Mariama Signaté

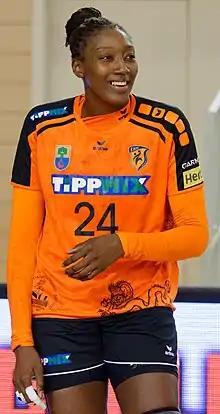
Nov. 18, 2017

Mariama Camara Signaté (born 22 July 1985 in Dakar, Senegal) is a French handball player. Her playing position is left back.